Port of Montreal

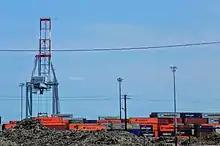
Crane and shipping containers in Racine Terminal.

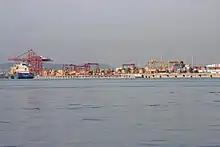
Port Montreal

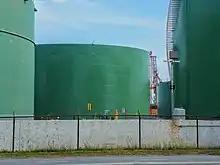
Tanks at the Norcan Oil Terminal.

Maritime and port activity in Montreal supports some 18,280 jobs and provides $1.5 billion in economic benefits to the Canadian economy (Secor study, 2008).